Tourism in Yorkshire

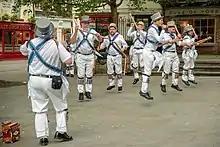
Morris dancers entertain tourists on a York street corner near The Shambles

Tourism in Yorkshire generates more than £9 billion per annum and supporting almost 225,000 jobs. During 2007 recorded 92 million day visitors and 12.8 million that stayed at least one night in the region. By 2015, the value of tourism was in excess of £7 billion. Yorkshire is around in size. The official tourism body for the region was Welcome to Yorkshire until it became insolvent in 2022. As of December 2023, Local Visitor Economy Partnerships to manage tourism have been announced for Hull and East Yorkshire, York and North Yorkshire, and West Yorkshire.